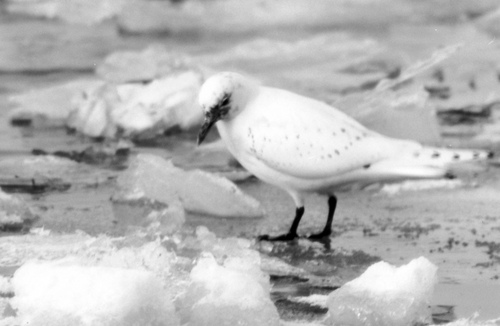
a medium white bird with a black beak and markings.
a snow white bird with a few black spots including black eyering, beak and tarsus and feet.
this is a white bird with black feet and a pointed black beak.
an all white bird except for the black beak, the beak is long and thin and the head small.
this bird is white all over, with black bill and feet, and black dots on tail.
a small white bird with black feet and a long, narrow bill.
this bird has wings that are white and has a black bill
this bird is completely white, with a small tail, black tarsus, and black bill.
this bird has wings that are white and has a black bill
this bird has a pointed black bill, with a white back.
Species: Ivory Gull